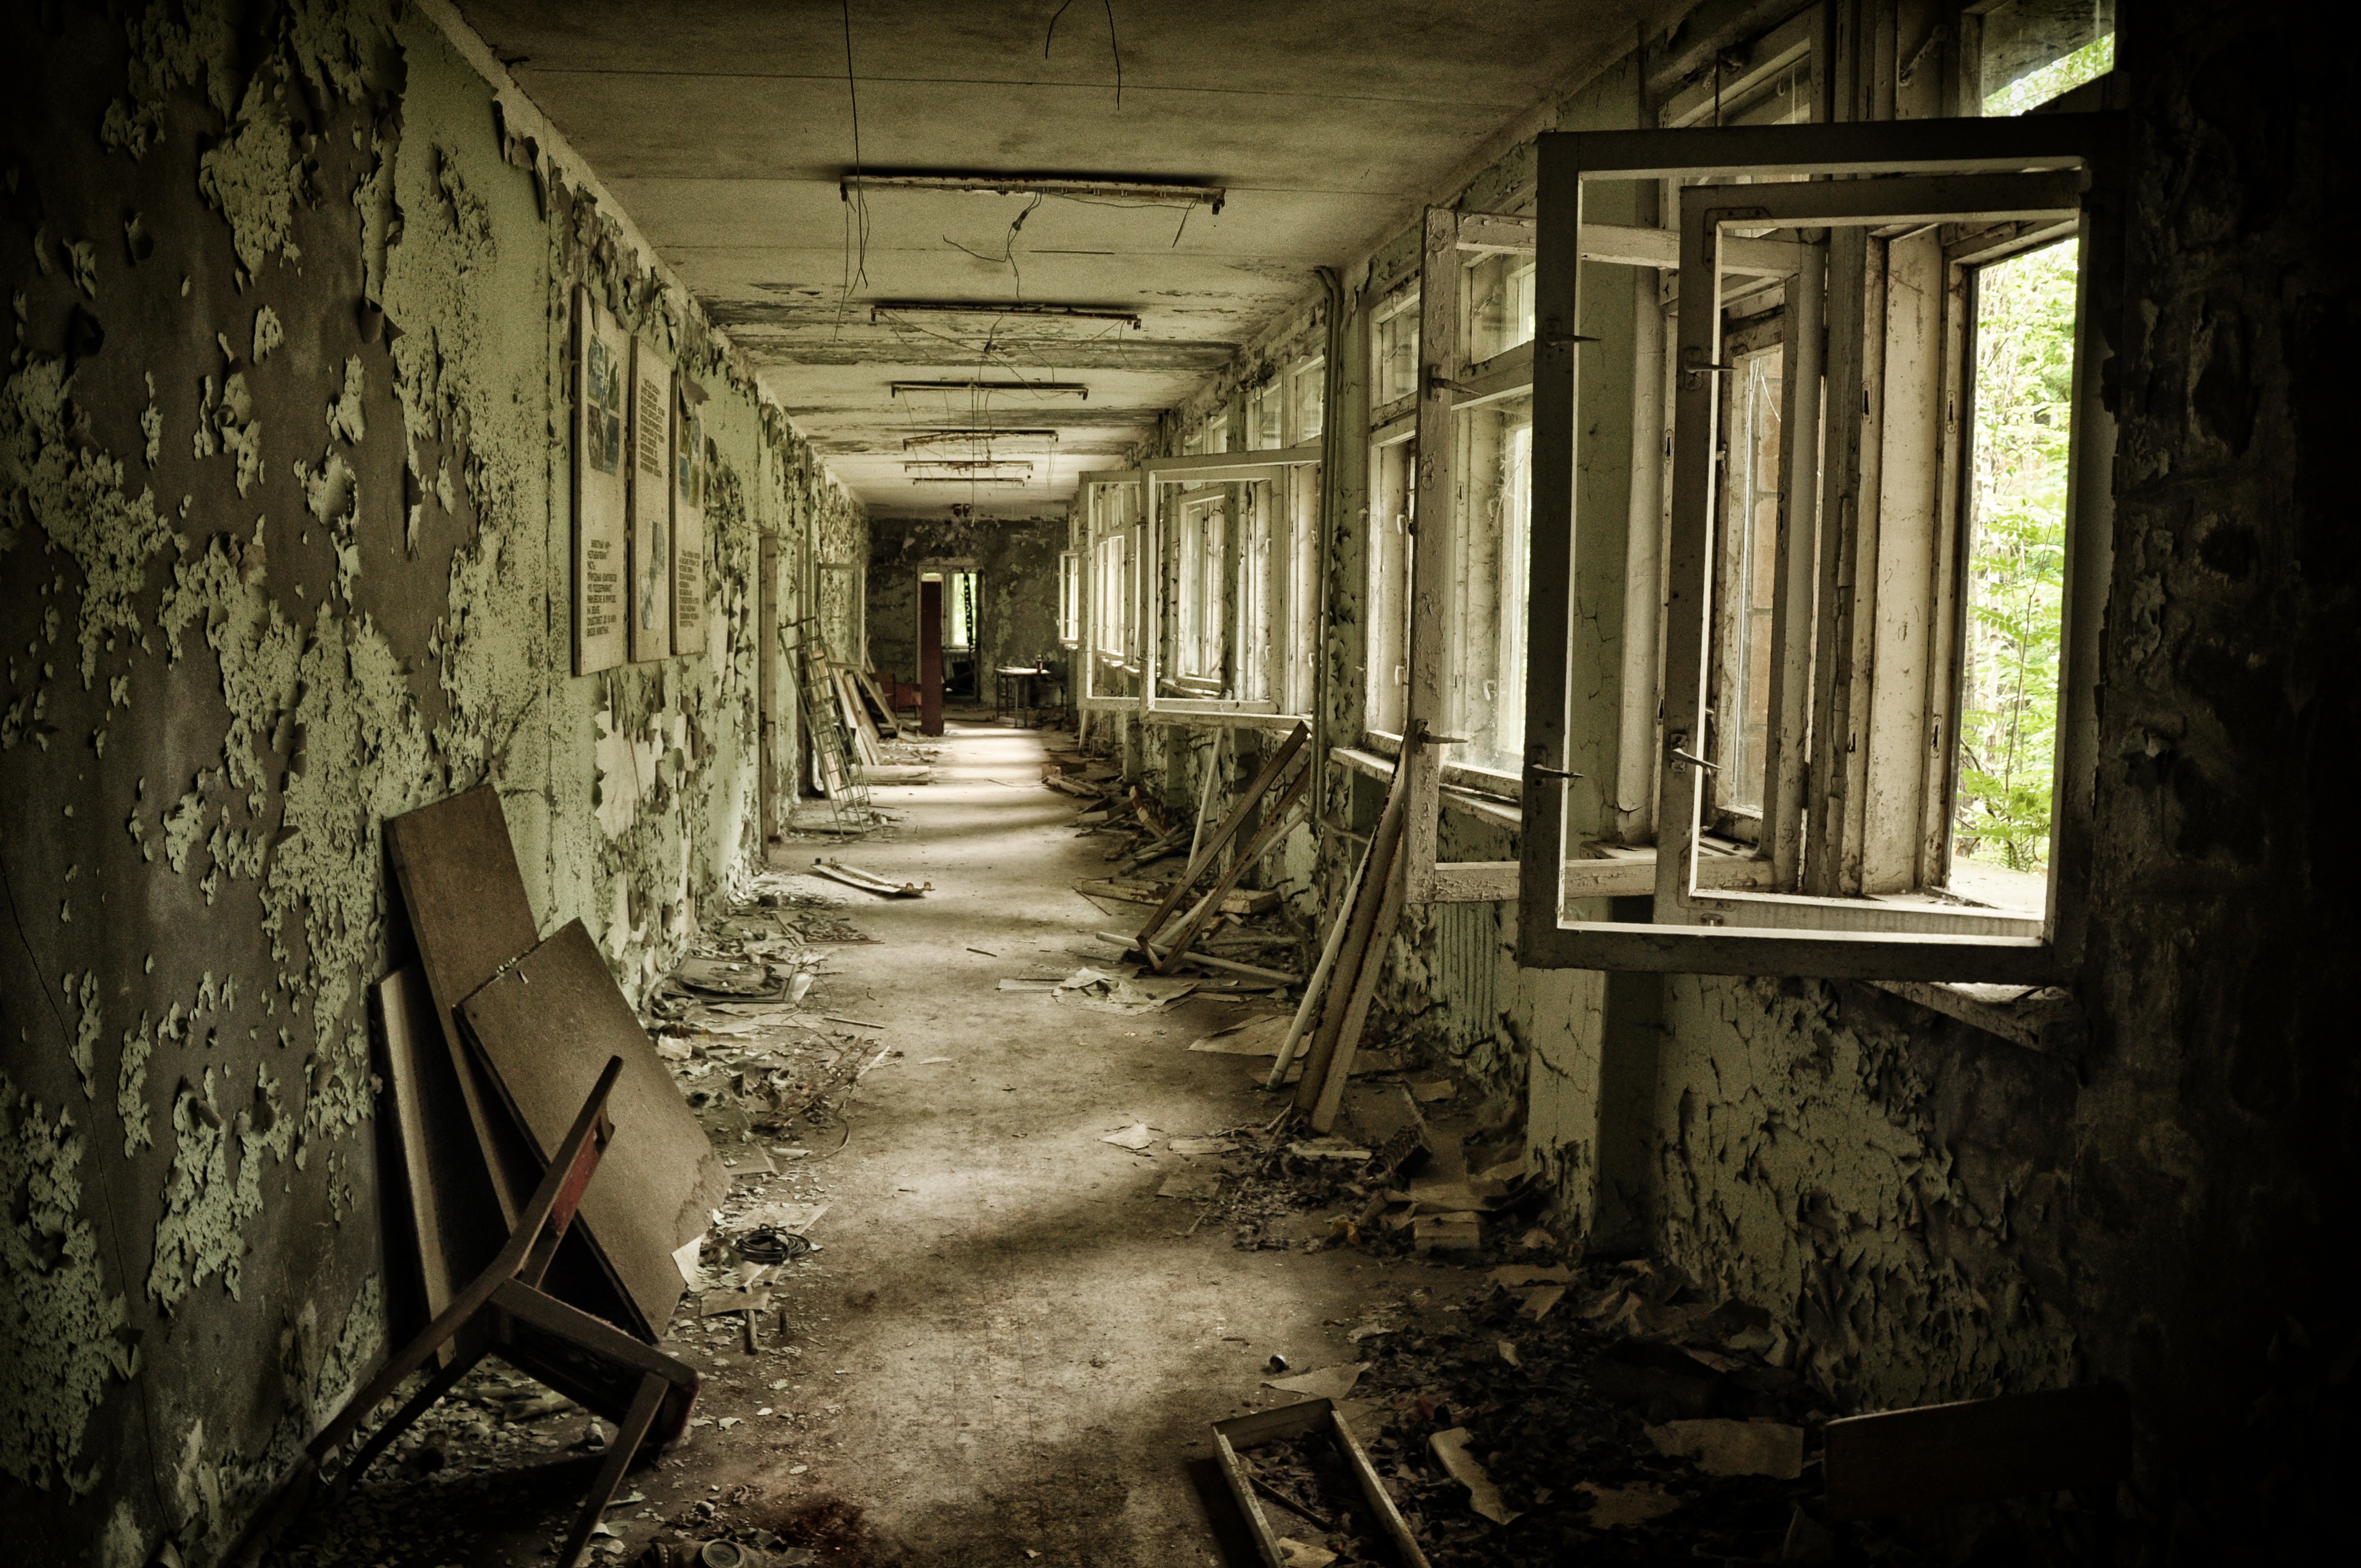
light, street, alley, darkness, monochrome, ruins, infrastructure, pripyat, chernobyl, urban area, ancient history